History of the United States

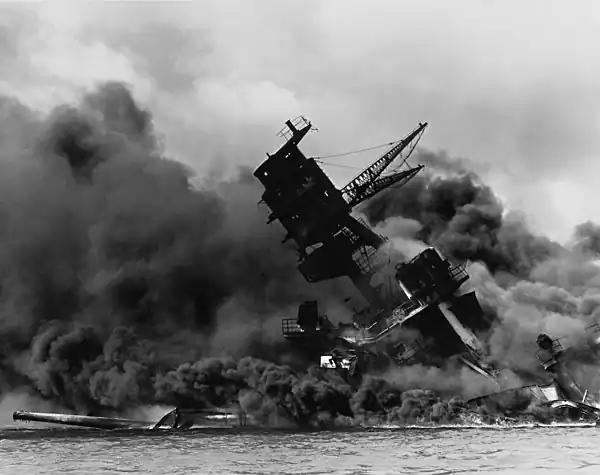
The USS "Arizona" burning after the Japanese attack on Pearl Harbor on December 7, 1941

The severe threats of starvation and displacement of the unemployed Freedmen were met by the first major federal relief agency, the Freedmen's Bureau, operated by the Army. The bureau also took in freed slaves. Three "Reconstruction Amendments" expanded civil rights for black Americans: the 1865 Thirteenth Amendment outlawed slavery; the 1868 Fourteenth Amendment guaranteed equal rights and citizenship for Black people; the 1870 Fifteenth Amendment prevented race from being used to disenfranchise men. Ex-Confederates remained in control of most Southern states for over two years, until the Radical Republicans gained control of Congress in the 1866 elections. Johnson, who sought good treatment for ex-Confederates, was virtually powerless in the face of Congress; he was impeached, but the Senate's attempt to remove him from office failed by one vote. Congress enfranchised black men and temporarily banned many ex-Confederate leaders from holding office. New Republican governments came to power based on a coalition of Freedmen made up of Carpetbaggers (new arrivals from the North), and Scalawags (native white Southerners), backed by the Army. Opponents said they were corrupt and violated the rights of whites. State by state, the New Republicans lost power to a conservative-Democratic coalition, which gained control of the South by 1877. In response to Radical Reconstruction, the Ku Klux Klan (KKK) emerged in 1867 as a white-supremacist organization opposed to black civil rights and Republican rule. President Ulysses Grant's enforcement of the Ku Klux Klan Act of 1870 shut them down. Paramilitary groups, such as the White League and Red Shirts emerging around 1874, openly intimidated and attacked Black people voting.